Via D'Amelio bombing

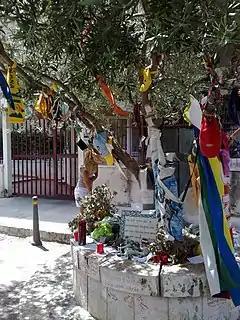
A memorial in Via D'Amelio

In July 2007, the prosecutor's office in Caltanissetta opened an investigation into the possible involvement of agents from SISDE, Italy's civil intelligence service, in the massacre. At the same time, a letter from Borsellino's brother Salvatore was published. Entitled "19 luglio 1992: Una strage di stato" ("19 July 1992: A state massacre"), the letter supports the hypothesis that Minister of the Interior Mancino knew the reasons for the magistrate's assassination. Salvatore Borsellino wrote: